Henry Morgan's raid on Porto Bello

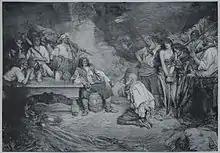
"Morgan at Porto Bello" with a prisoner: published in December 1888 from "Buccaneers and Marooners of the Spanish Main". Harper's Magazine and illustrated by Howard Pyle

The other group penetrated the town and shot at everything they saw to incite terror, taking prisoners and looting everything they could before the Spanish could hide their valuables.